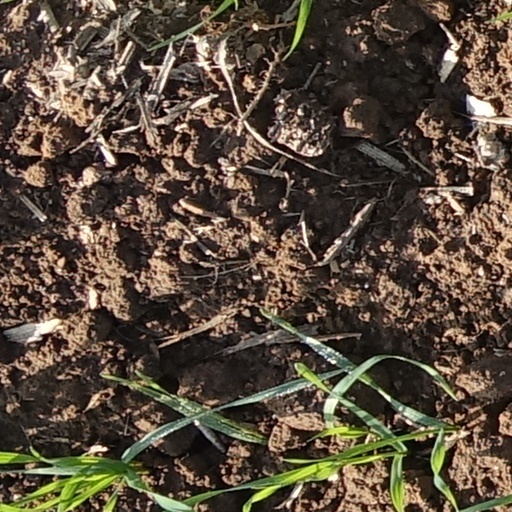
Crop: wheat